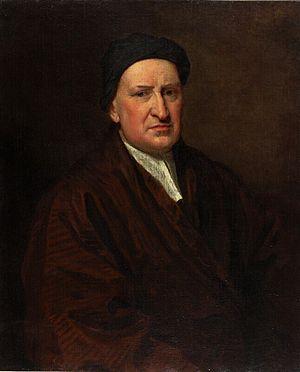
Walter Charleton, né le 2 février 1619 et mort le 24 avril 1707, est un médecin et un naturaliste britannique.